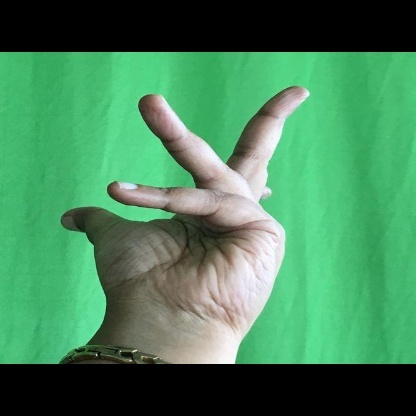
Mudra: Alapadmam